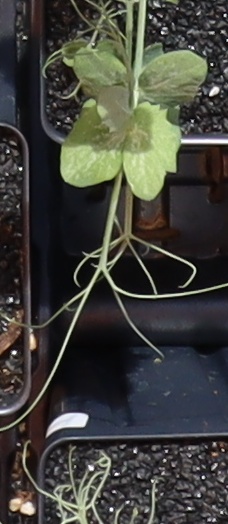
Label: Field Pea